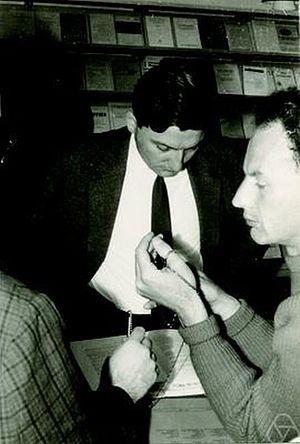
John Frank Adams est un mathématicien britannique, l'un des fondateurs de la théorie de l'homotopie.
Dieter Siegmund Puppe, né le 16 décembre 1930 à Łódź et mort le 13 août 2005, est un mathématicien allemand qui a travaillé en topologie algébrique, en géométrie différentielle et en algèbre homologique. La suite de Puppe est nommée d'après lui.